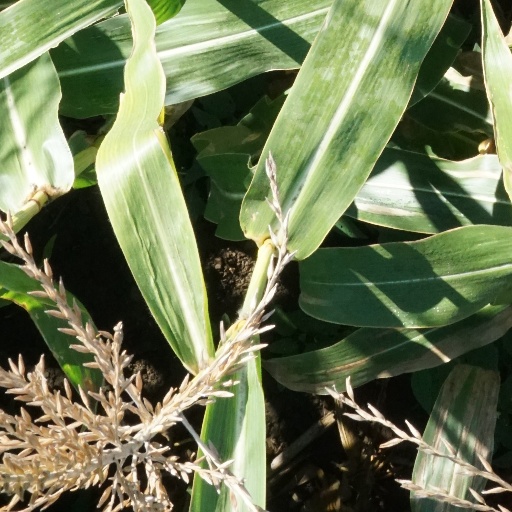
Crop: maize; corn